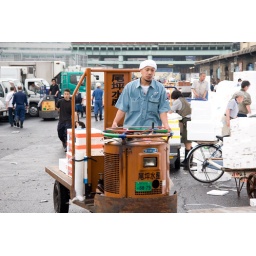
The hustle and pace at the Tsukiji fish market in Tokyo is unreal.